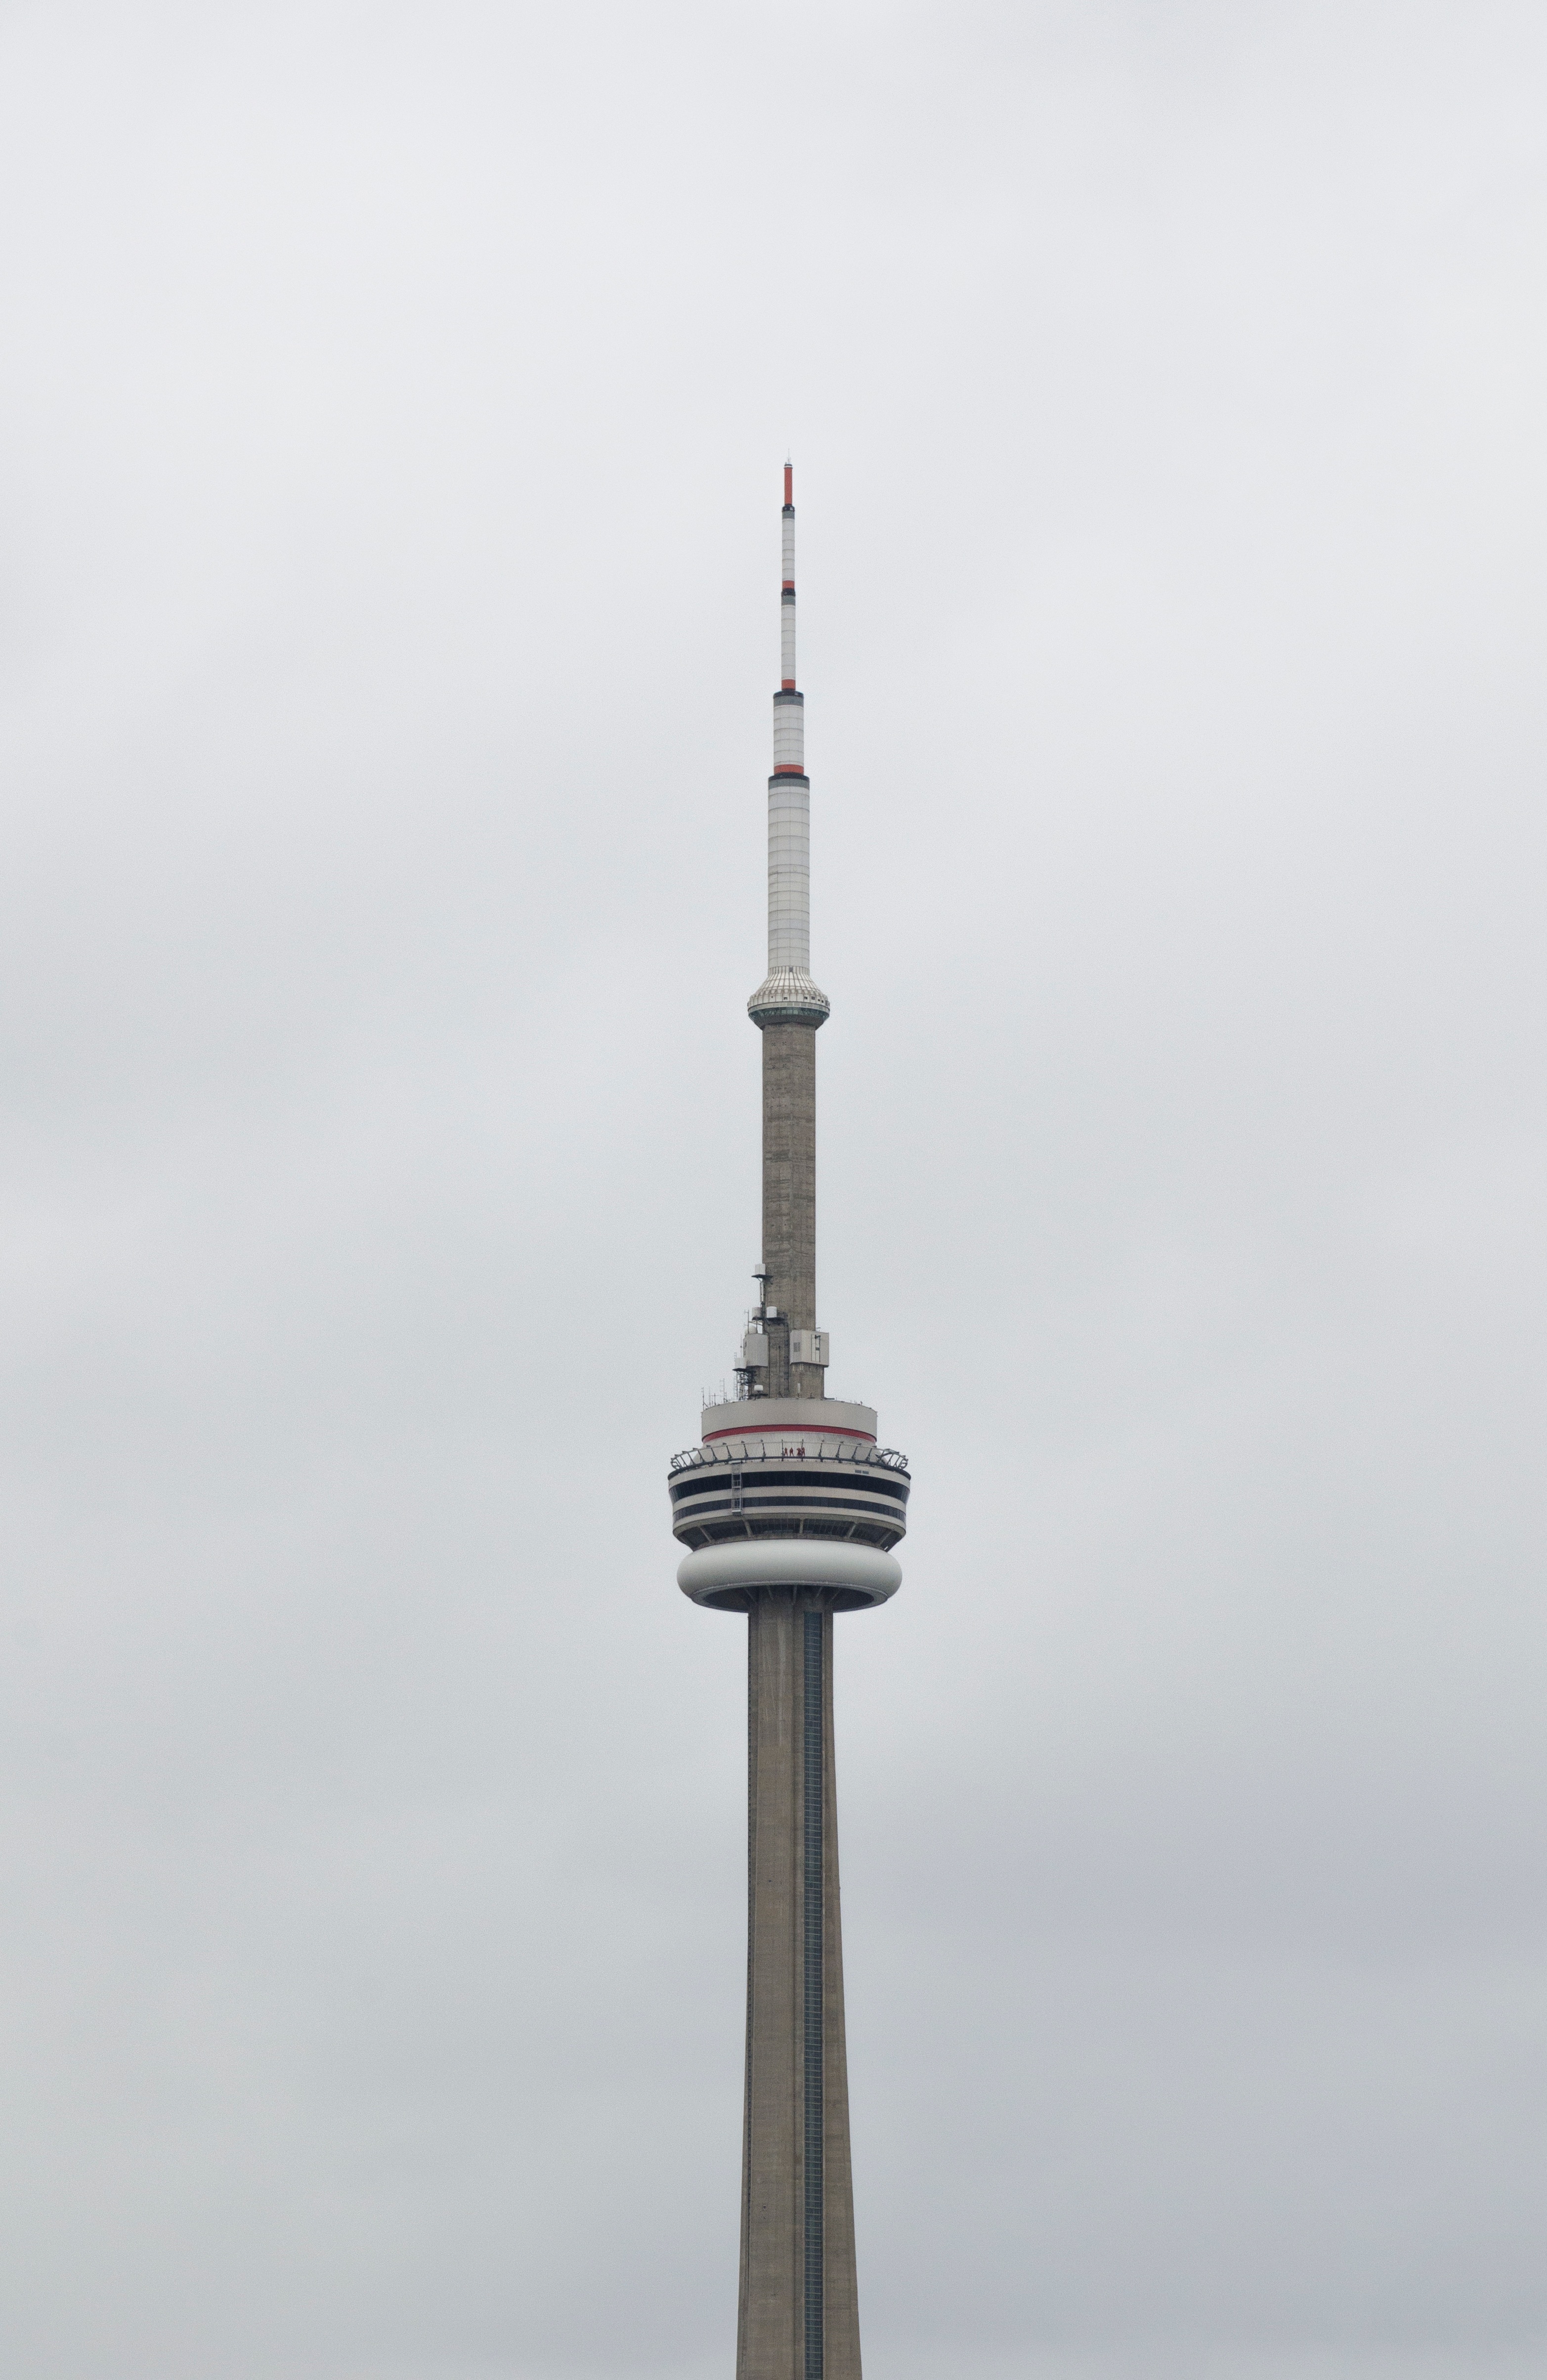
architecture, sky, building, skyscraper, monument, dark, statue, evening, tower, mast, landmark, street light, lighting, cn tower, grey, canada, spire, ontario, toronto